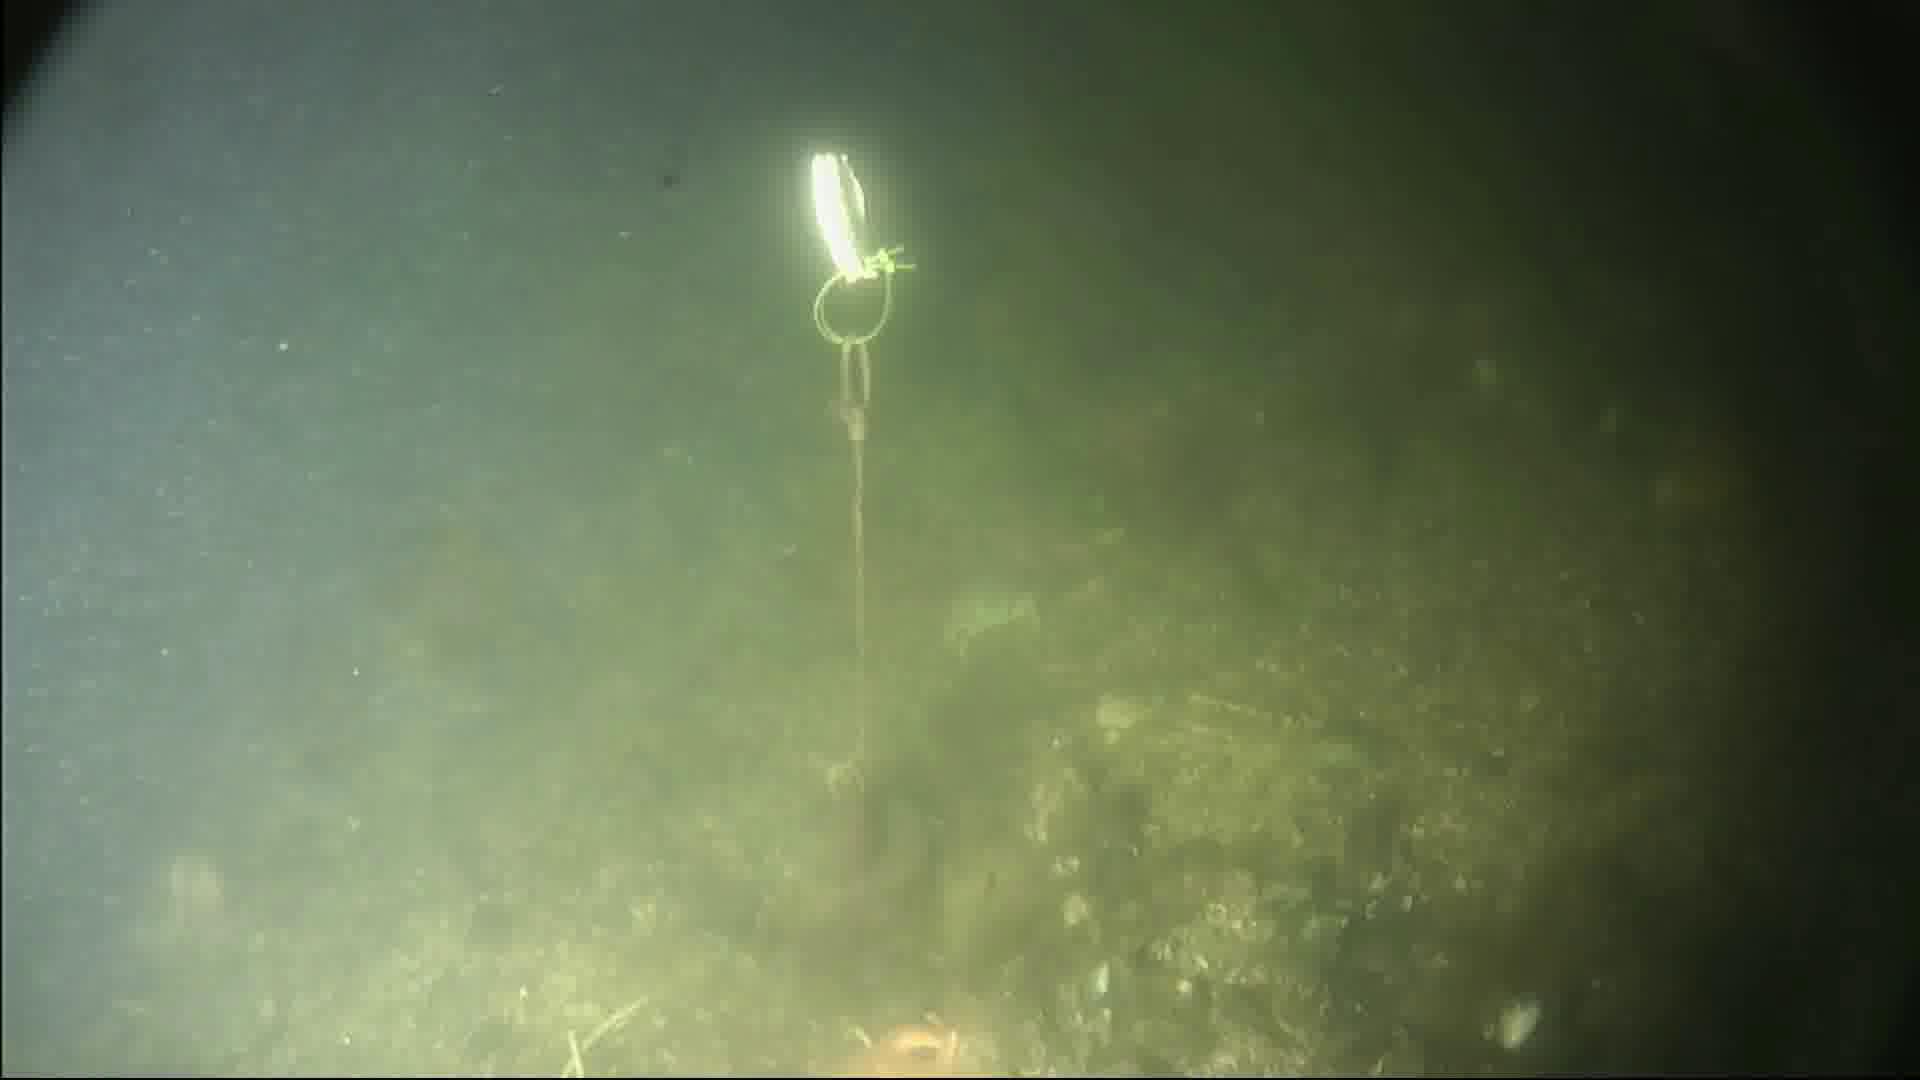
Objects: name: starfish
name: crab